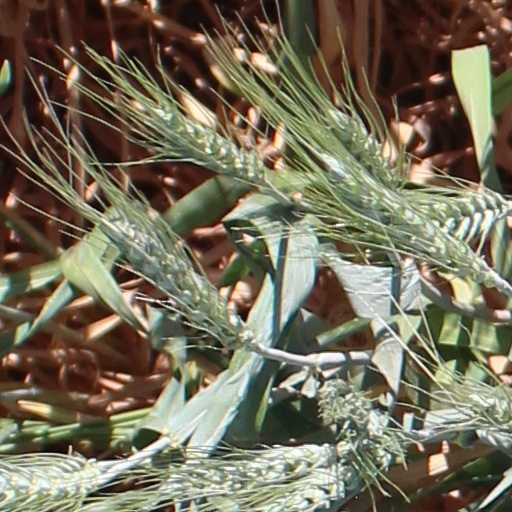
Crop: wheat